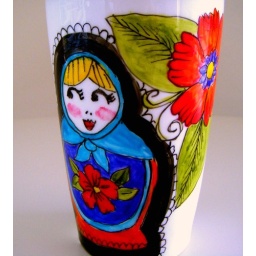
Hand painted Russian Doll surrounded by folk art flowers on an white porcelain eco-friendly travel mug with silicone lid.